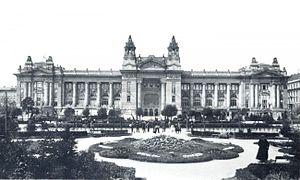
La Bourse de Budapest est la principale bourse de Hongrie et la deuxième d'Europe centrale et orientale en termes de capitalisation et de liquidités. Il existait déjà une bourse à Budapest en 1864, qui fut un haut lieu de la crise bancaire de mai 1873, mais elle fut fermée par le régime communiste après la Seconde Guerre mondiale. Refondé en 1990, elle est détenue depuis 2010 à 50 % par CEE Stock Exchange Group.